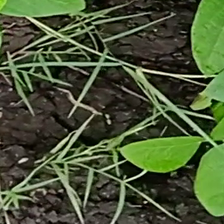
Weed species: Harali_(Cynodon_dactylon)